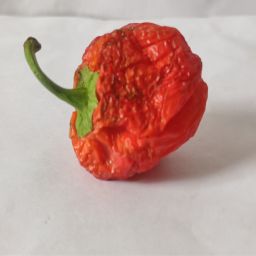
Crop: Bell Pepper
Quality: Dried